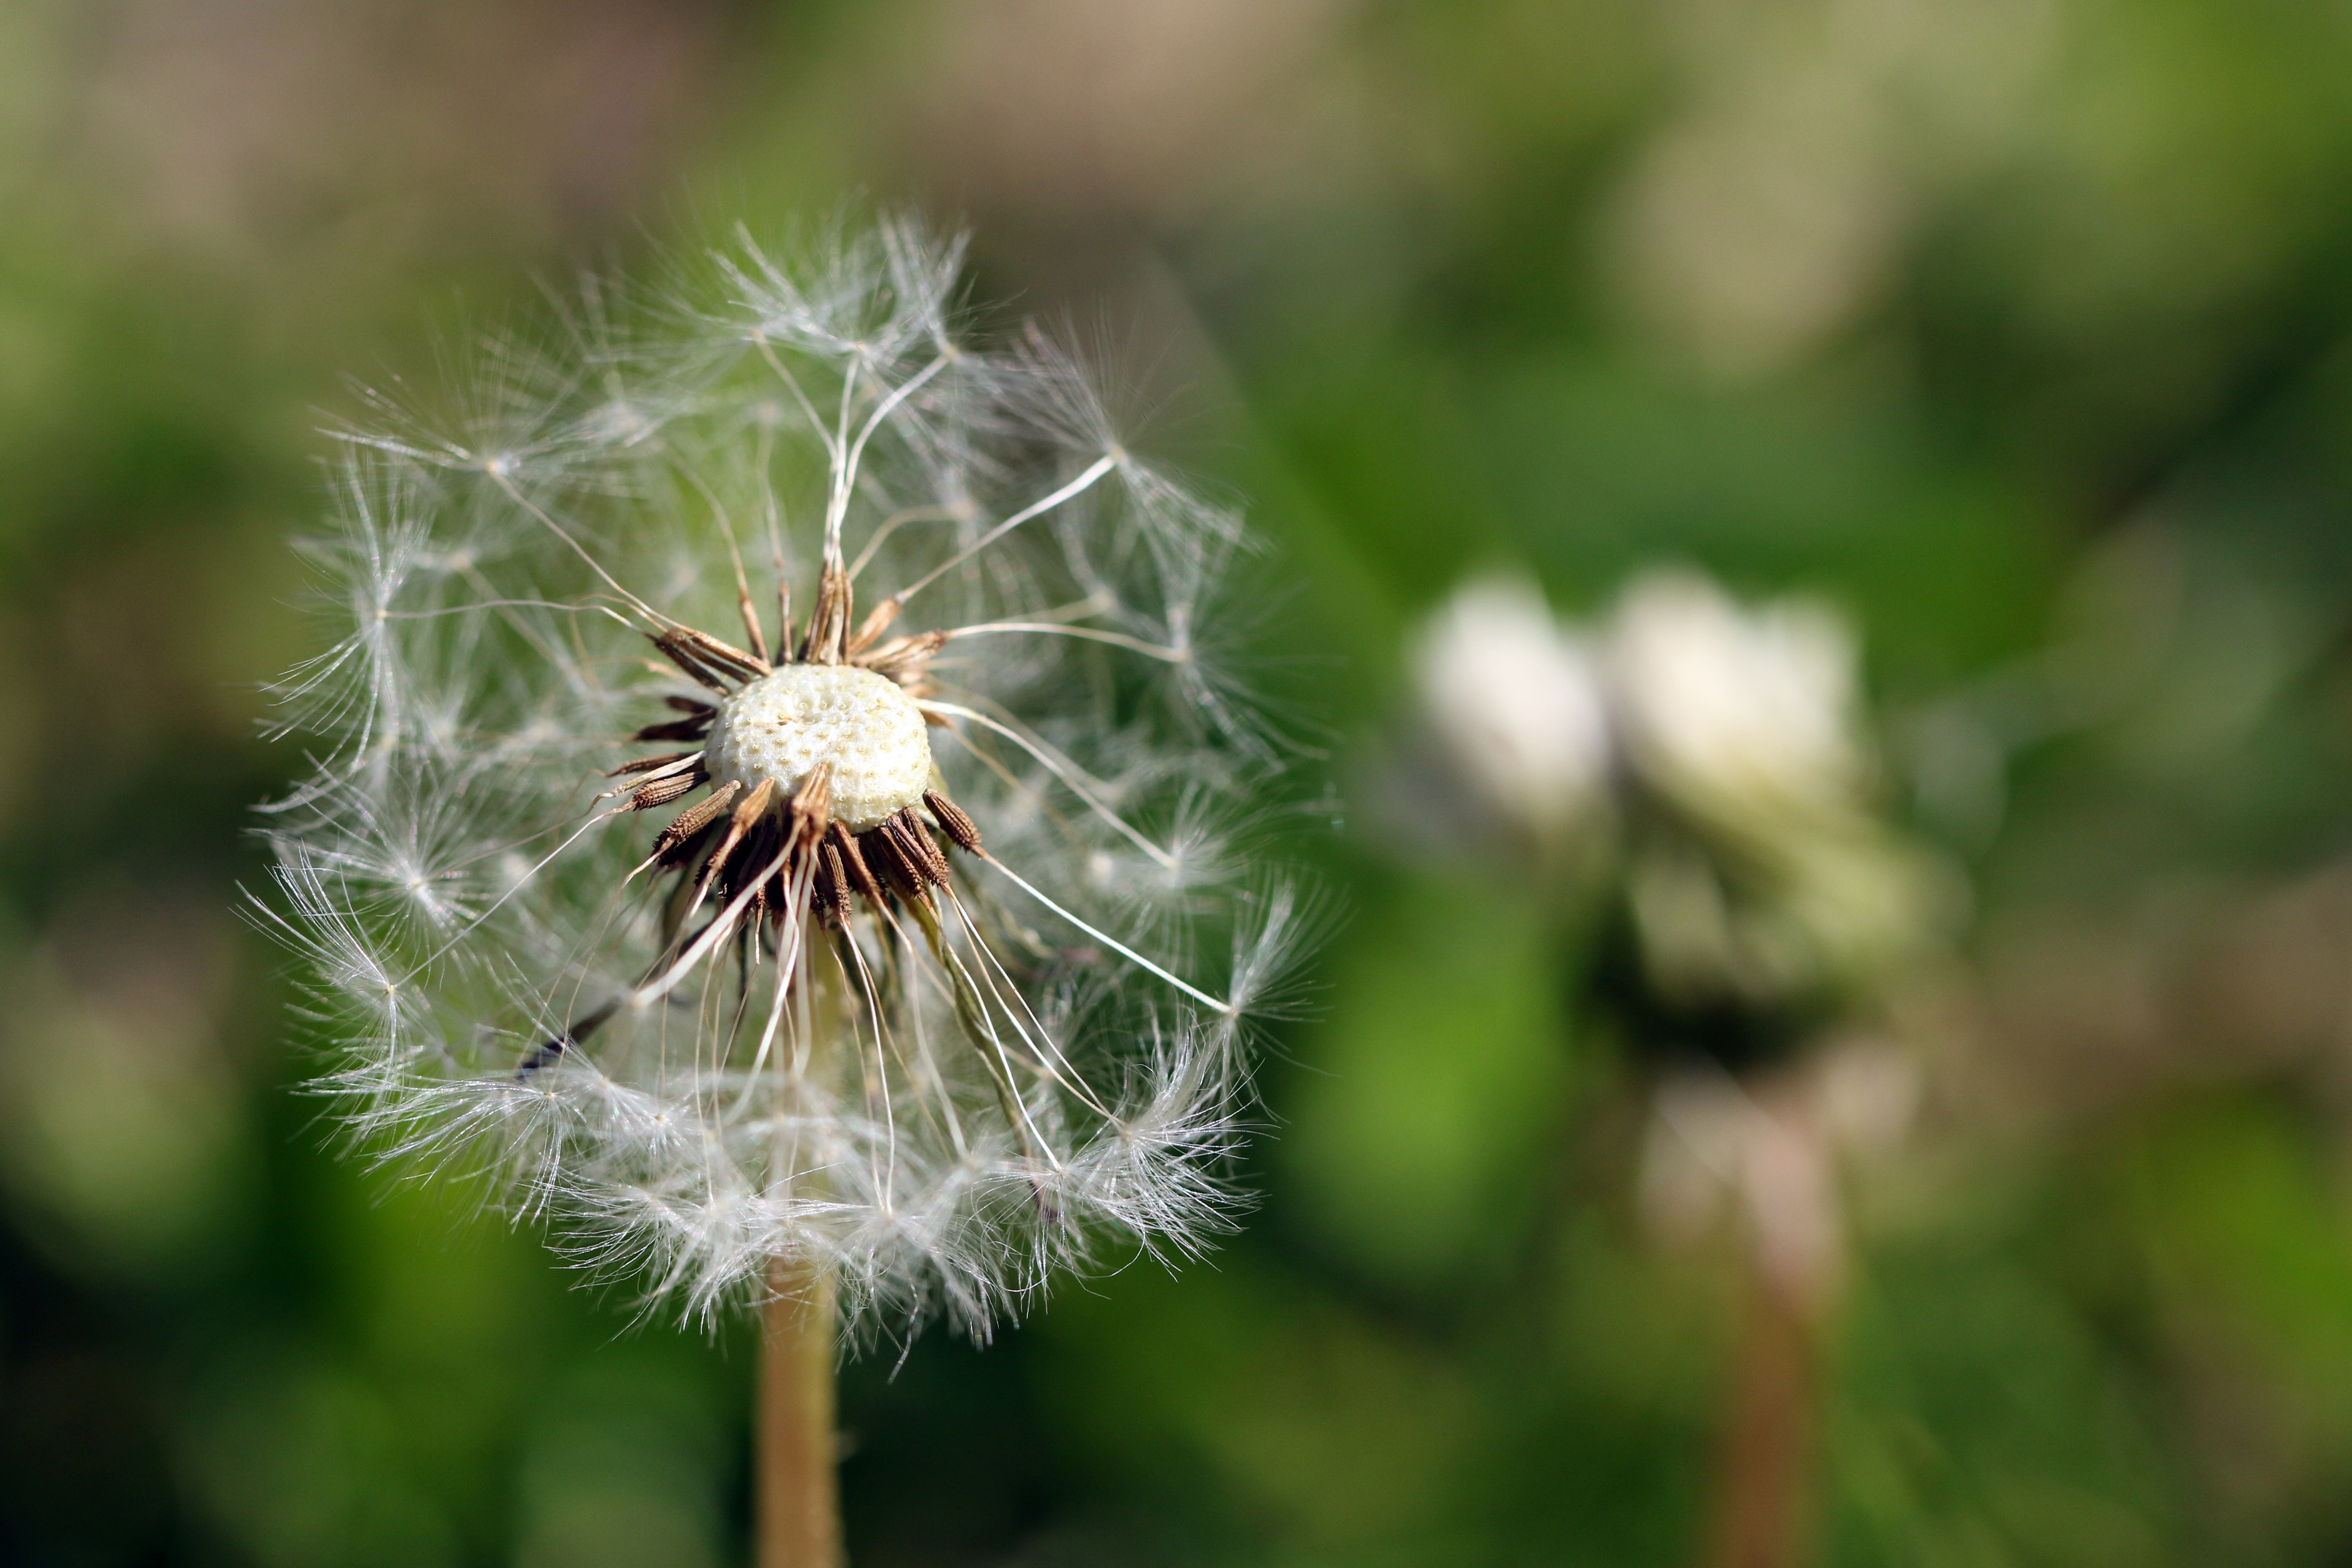
nature, grass, plant, photography, meadow, dandelion, flower, time, wind, green, macro, botany, closeup, flora, fauna, wildflower, weed, close up, seeds, thistle, macro photography, flowering plant, daisy family, the delicacy, sonchus oleraceus, taraxacum officinale, polyana, grass family, plant stem, land plant, thorns spines and prickles